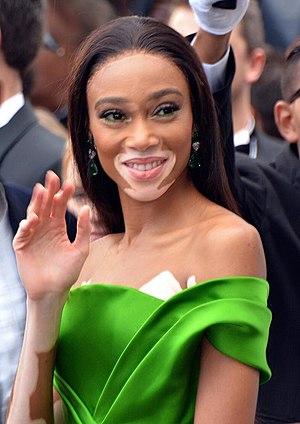
Winnie Harlow au festival de Cannes
Winnie Harlow, de son vrai nom Chantelle Brown Young, née le 27 juillet 1994 à Toronto, est un mannequin canadien.
Le vitiligo — aussi appelé leucodermie ou achromie — du latin vitium, est une maladie chronique de l'épiderme. Elle se caractérise par des taches blanches sur la peau, de dimension, d'aspect et de localisation variables, qui tendent à s'agrandir. Cette maladie auto-immune survient lorsque les cellules portant les pigments meurent ou sont incapables de fonctionner normalement. Elle évolue par poussées, sous l'influence de différents facteurs comme le stress, l'anxiété, le choc psychologique ou les frottements, et apparaît parfois au contact de produits chimiques. Les causes les plus communes sont peu connues. Des recherches suggèrent cependant que la maladie puisse provenir de désordres auto-immuns, de prédispositions génétiques, de stress oxydatifs. Il peut encore être d'origine neuronale ou virale.
100 Women est une série multi-formats créée en 2013 par la BBC. La série concerne le rôle des femmes au XXIᵉ siècle et inclut des événements à Londres et à Mexico. Après la publication de la liste, l'émission, intitulée BBC's Women Season, est diffusée pendant trois semaines, pendant lesquelles la BBC propose également des rapports en ligne, des débats et des articles sur les femmes. Les femmes du monde entier sont encouragées à participer sur Twitter, en commentant la liste, ainsi que les entretiens et les débats qui suivent sa publication. Une nouvelle liste de lauréates est publiée chaque année depuis 2013.